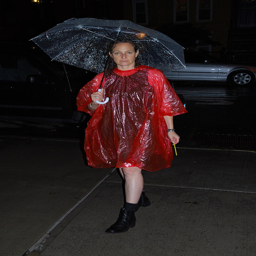
A woman in red raincoat with umbrella on a sidewalk.
a woman walking down a road holding an umbrella
Woman with red plastic rain gear holding an umbrella
The woman is walking in the rain with her coat and umbrella on.
a women walking in the rain with a umbrella